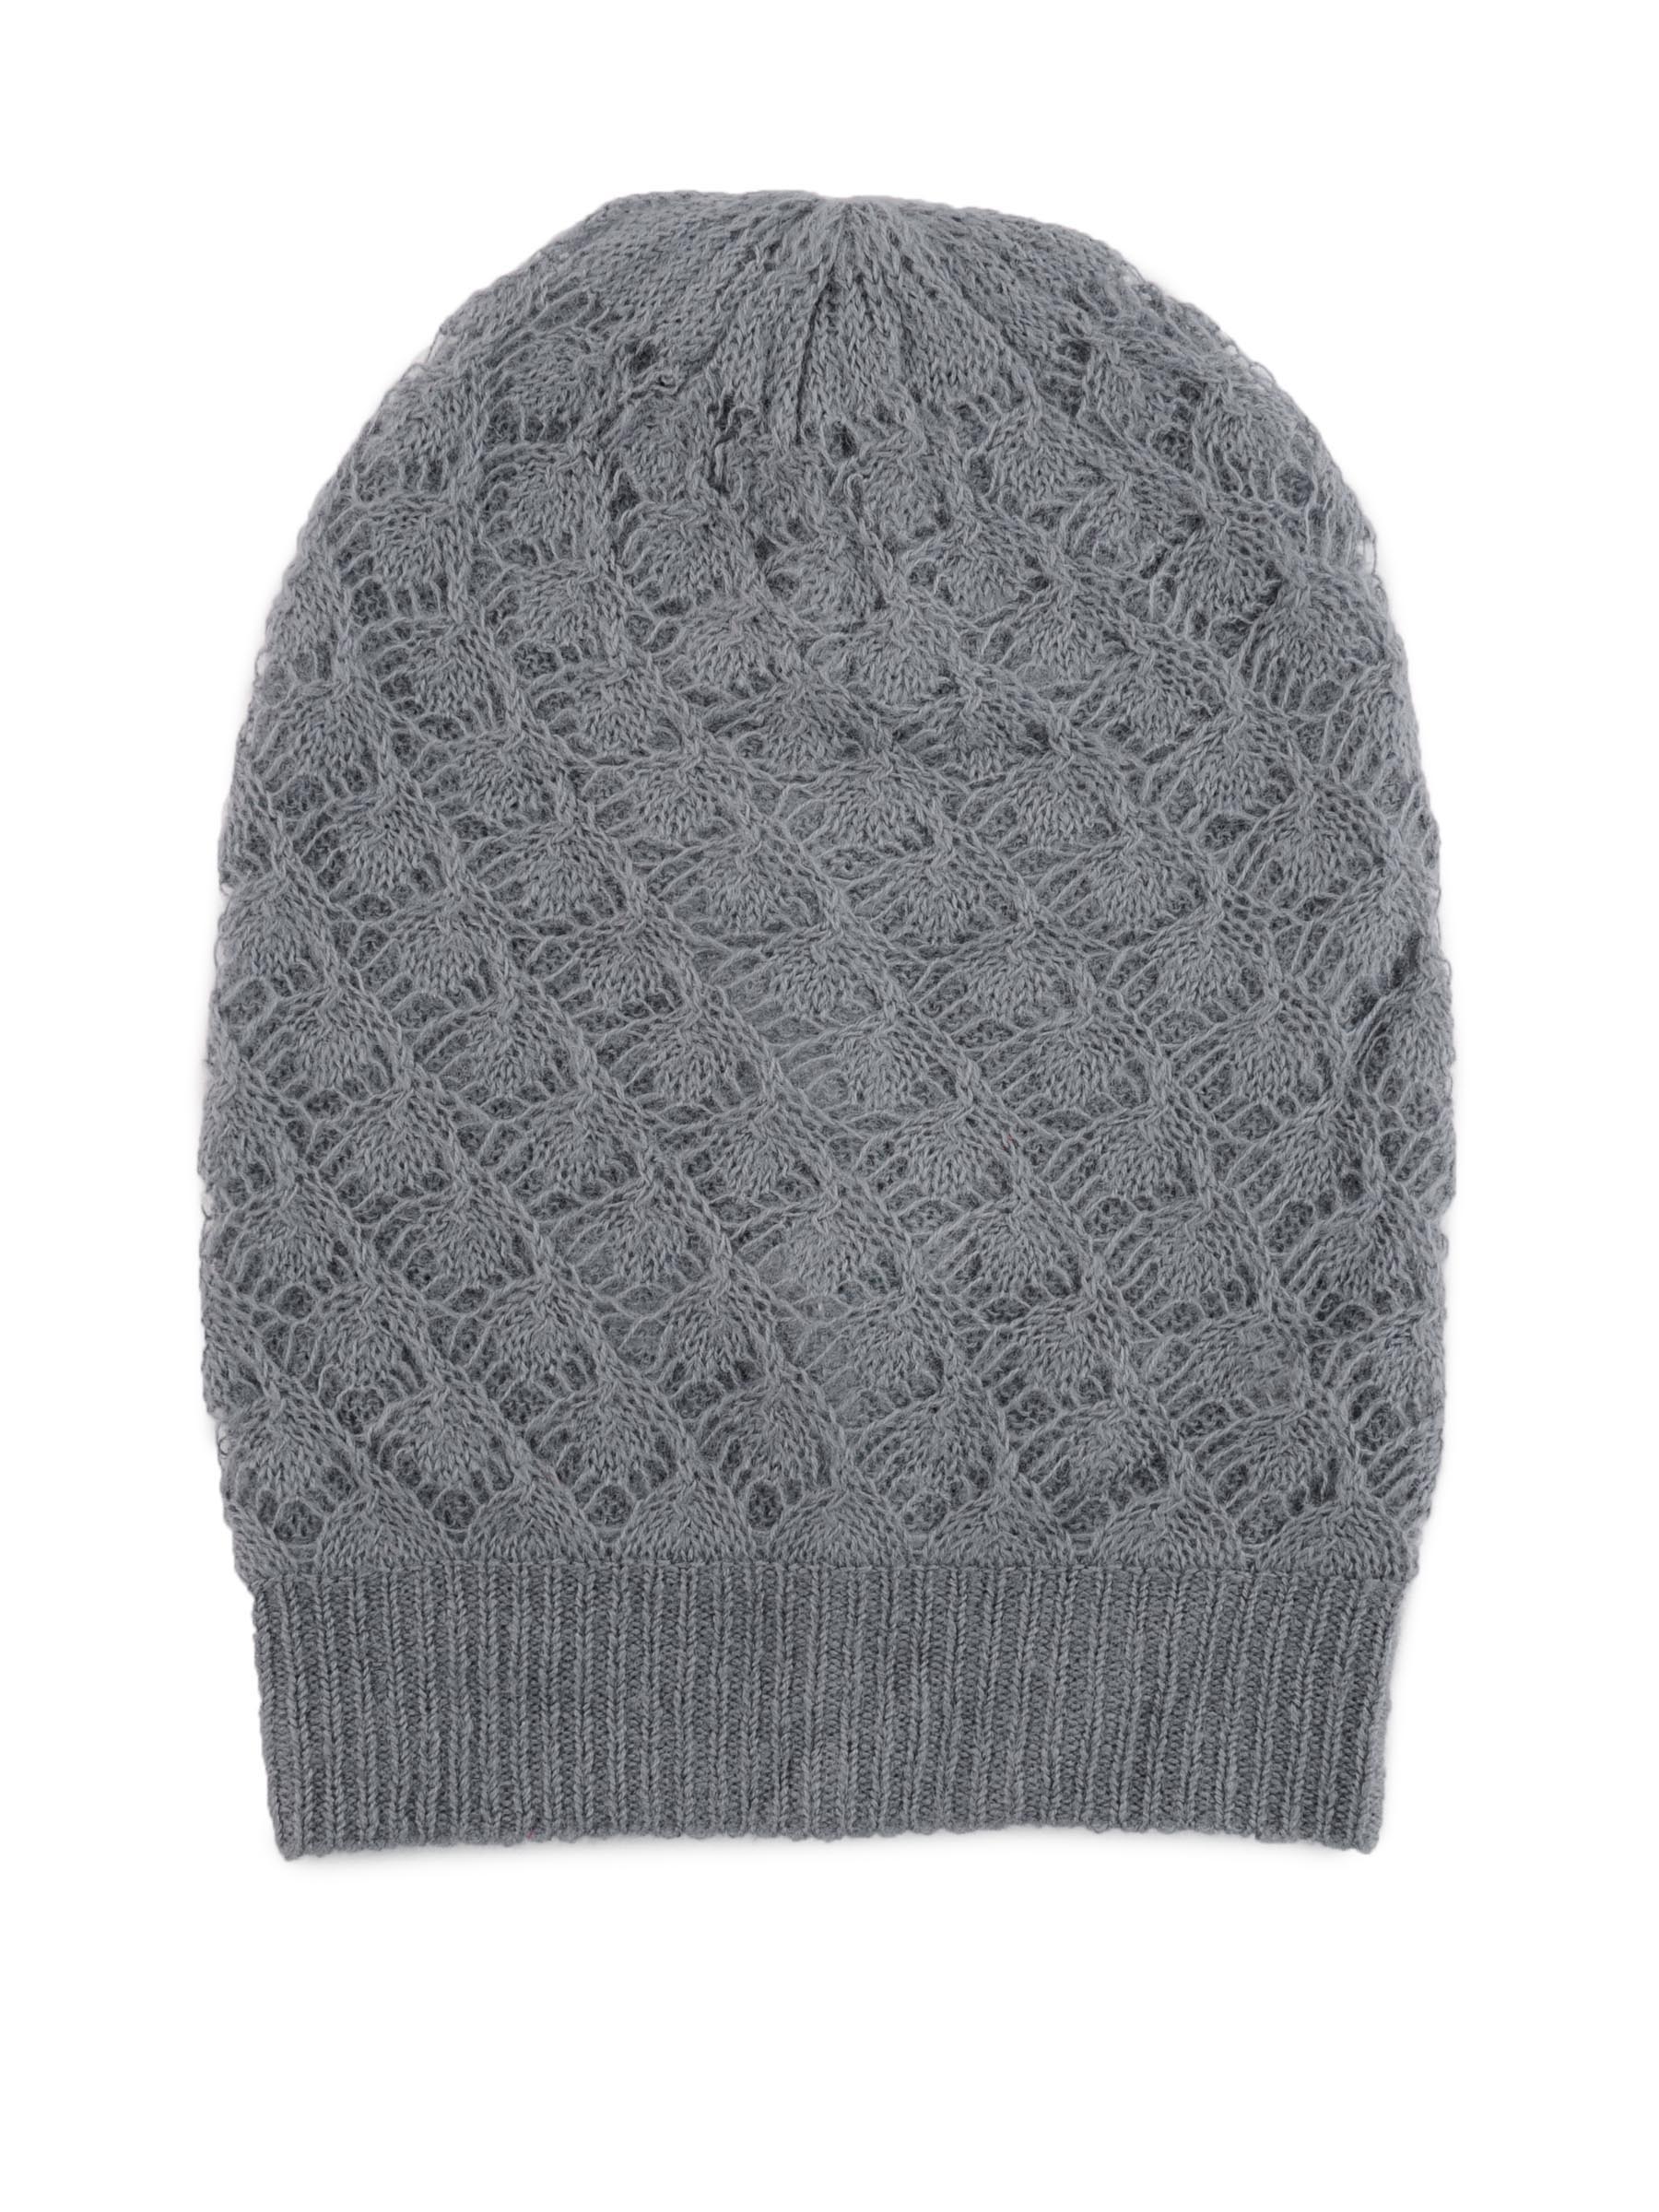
United Colors of Benetton Women Solid Grey Cap
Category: Accessories / Headwear / Caps
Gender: Women
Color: Grey
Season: Fall 2011
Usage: Casual